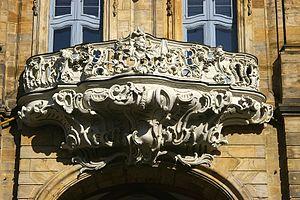
En architecture et construction, le terme saillie ou saillie d'architecture désigne une avance qu'ont les membres, ornements ou moulures au-delà du « nu » des murs, comme pilastres, chambranles, plinthes, archivoltes, corniches, balcons, appuis.